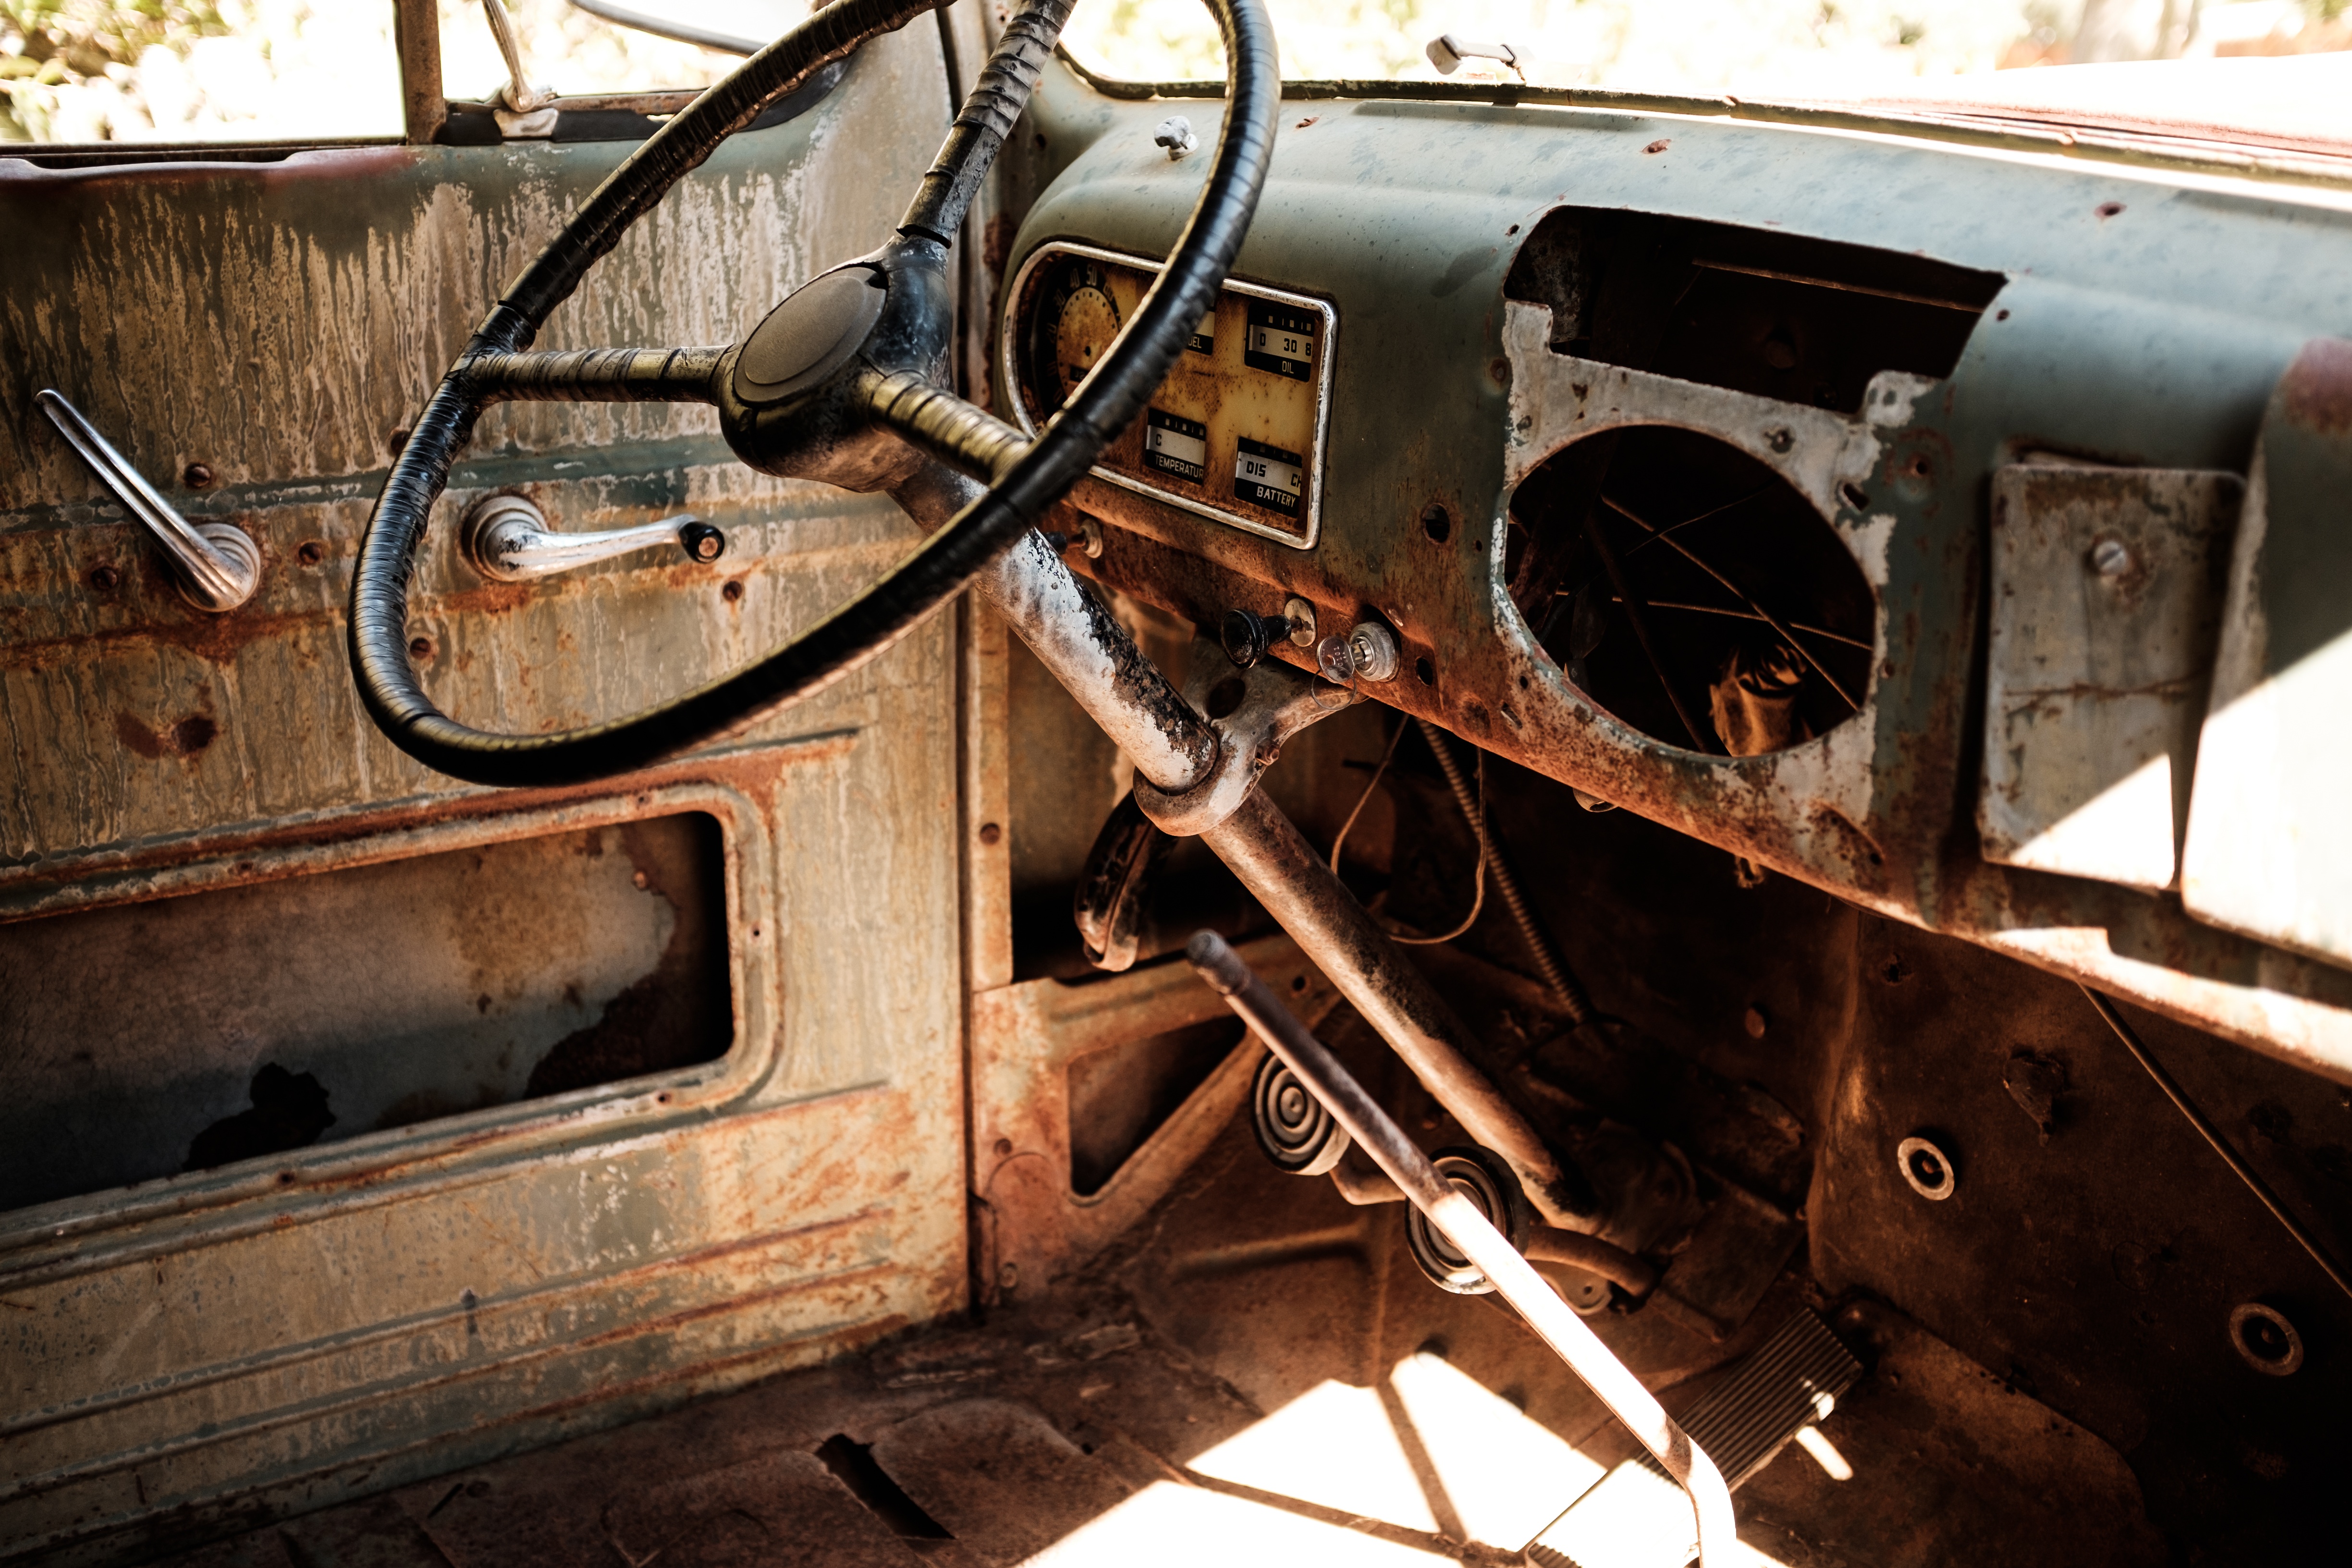
car, wheel, jeep, vehicle, vintage car, engine, classic, antique car, automobile make, automotive exterior